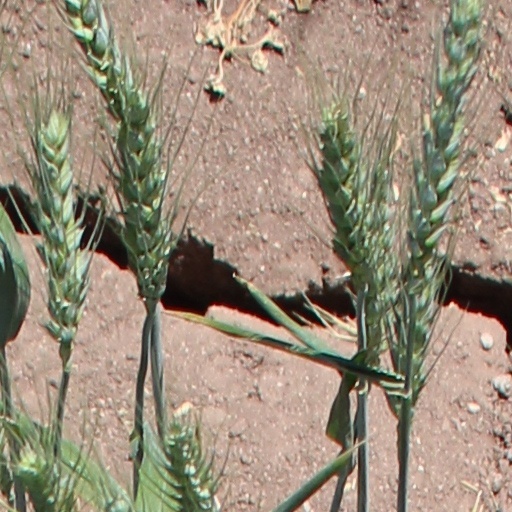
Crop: wheat